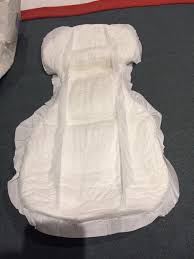
Label: trash